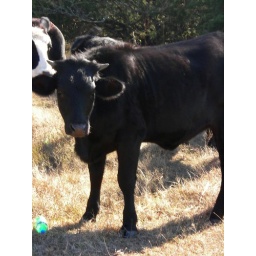
cow in the hill country